José Ramírez de Arellano

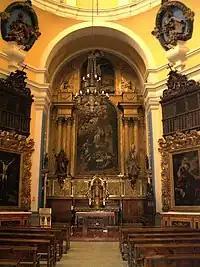

In 1740, Ramírez was appointed Sculptor to the King (Charles III of Spain). In 1751, he was commissioned to manage the works of Basilica of Our Lady of the Pillar, where he met several renowned artists of that time who were hired to assist in its construction, including the painter Antonio González Velázquez (commissioned to paint the dome above the temple), and Ventura Rodríguez, who delegated almost entirely to Ramírez the building of the tabernacle. From 1752, he moved his home and workshop to Zaragoza which was run by him and his brother Manuel.